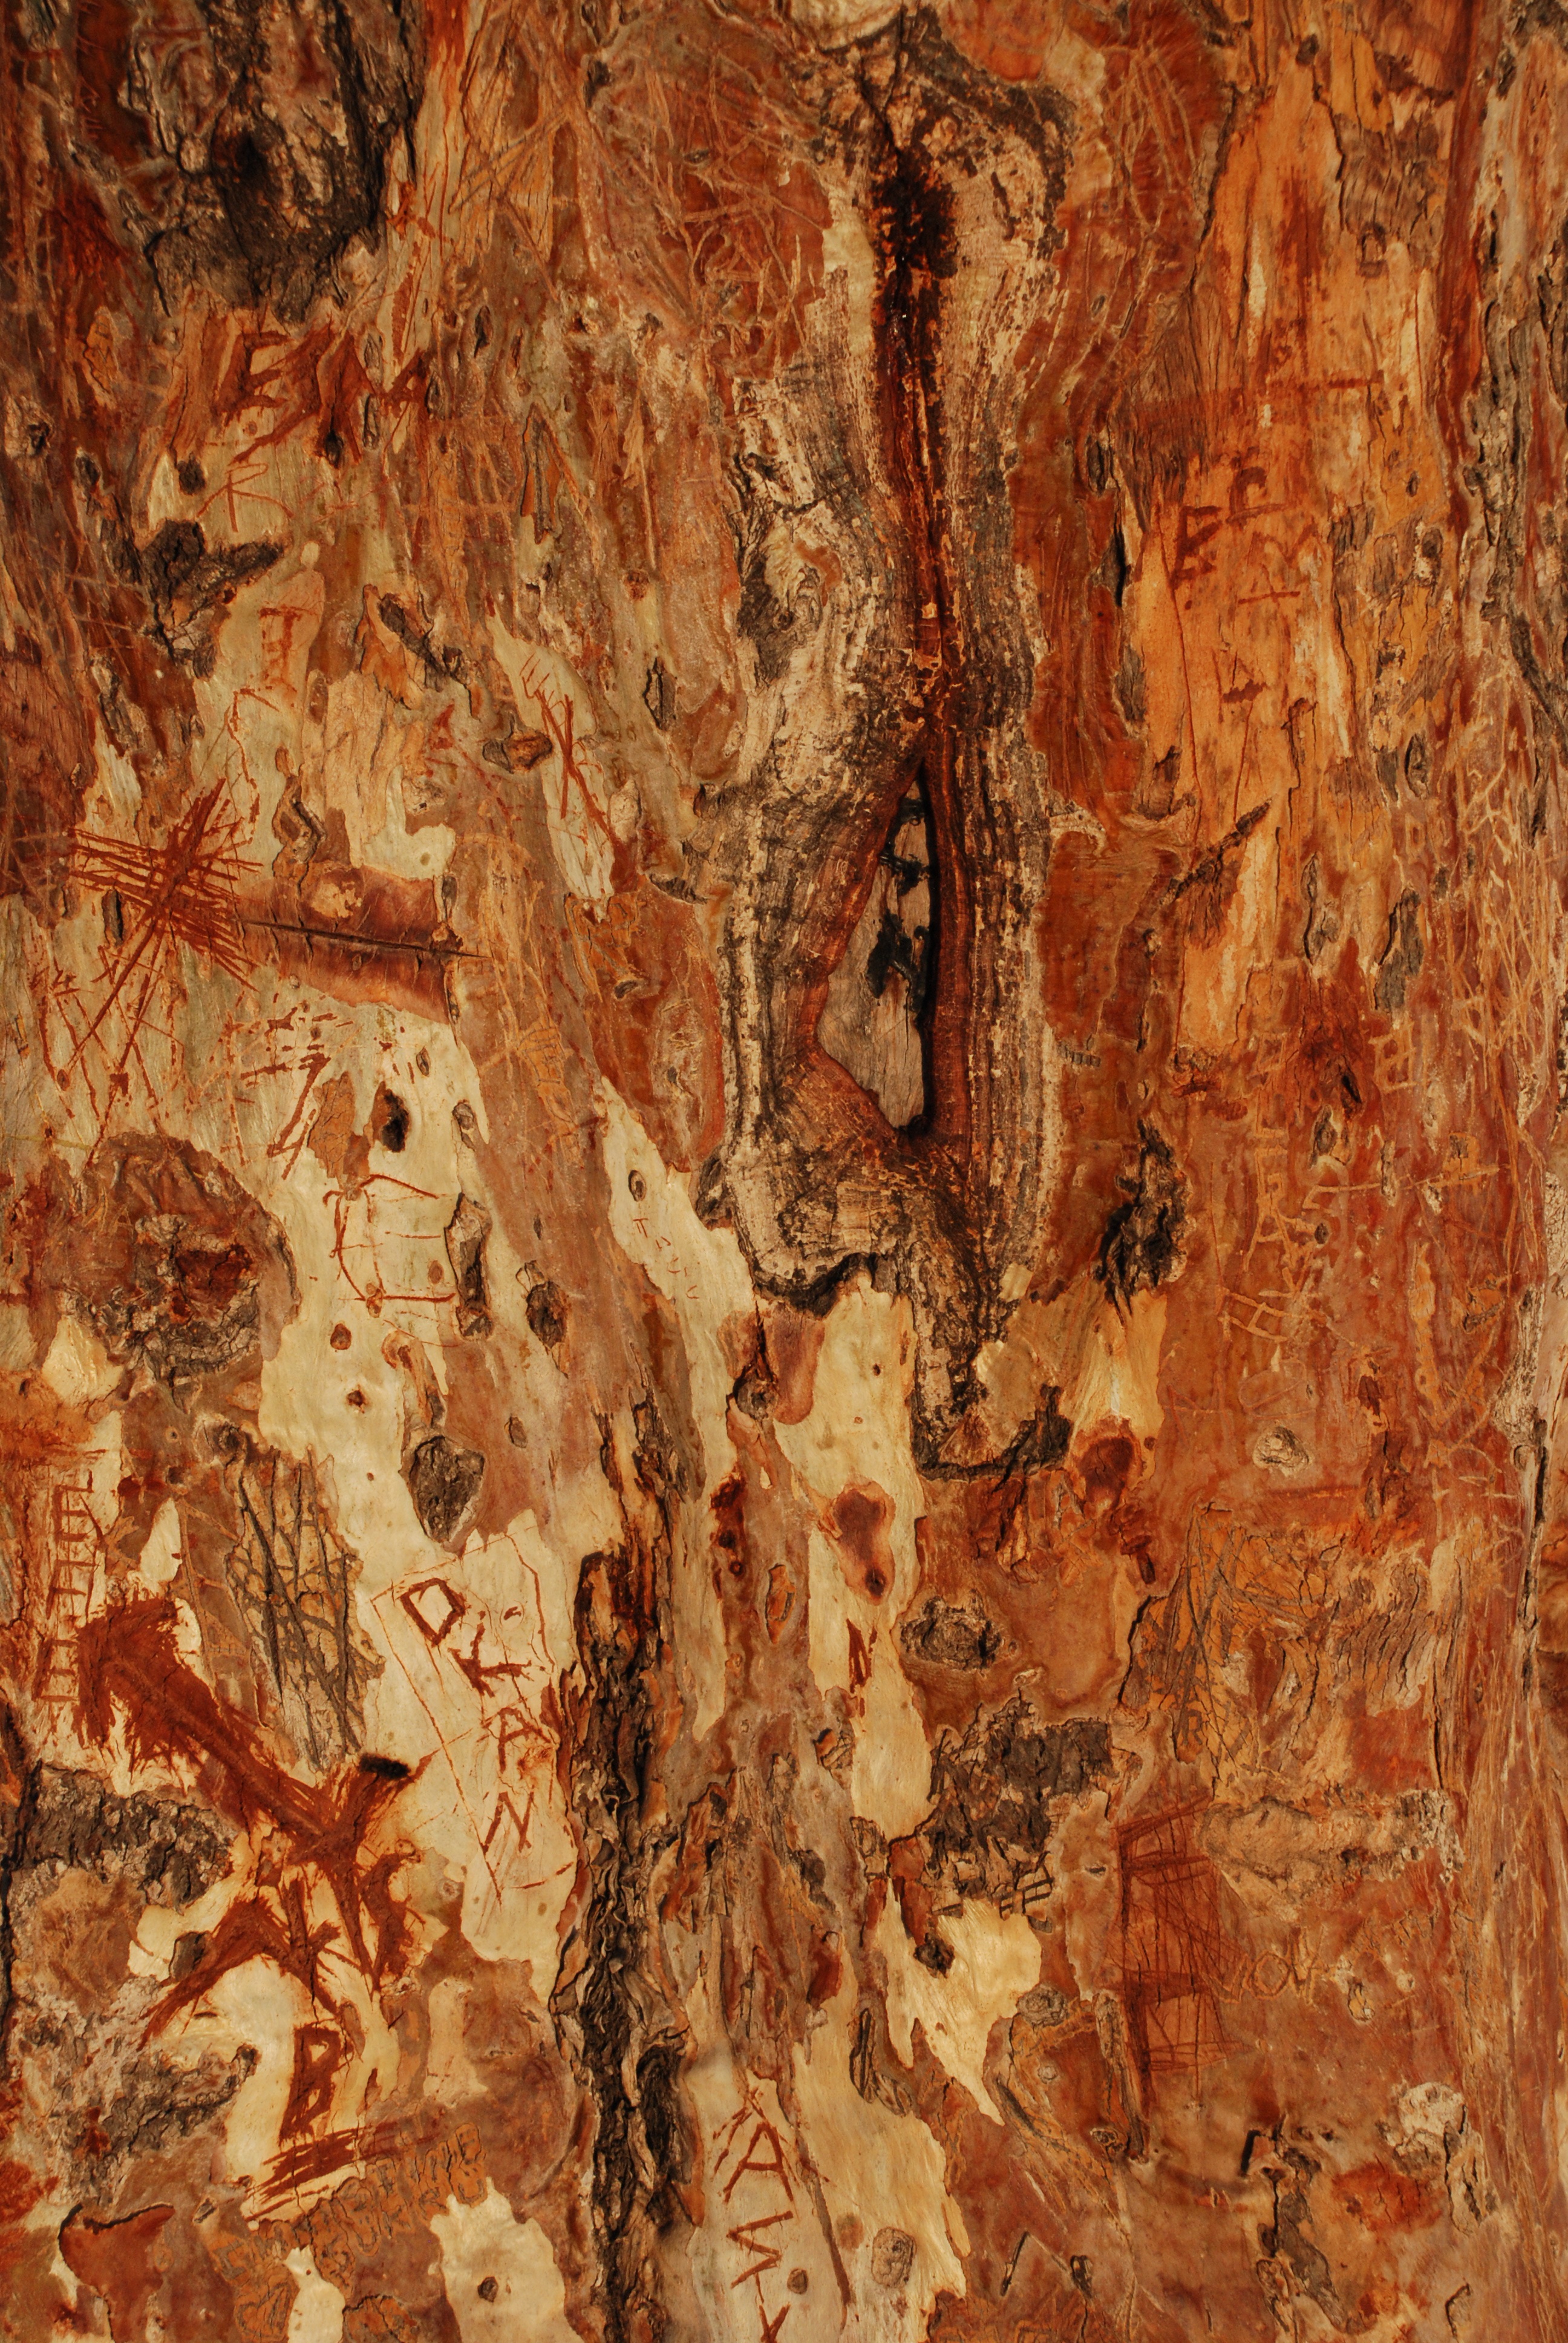
tree, rock, branch, plant, wood, texture, leaf, trunk, formation, color, macro, soil, material, shell, geology, detail, woody plant